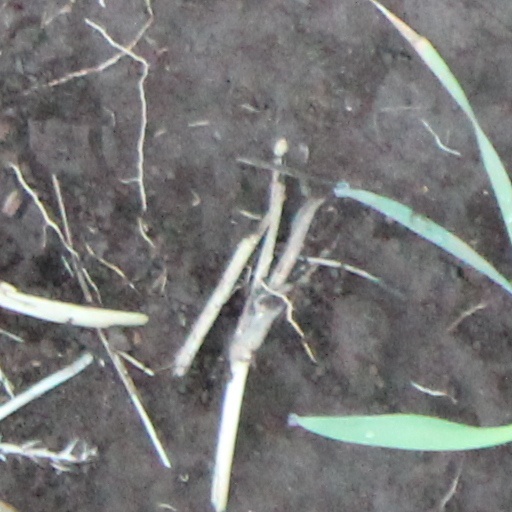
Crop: wheat